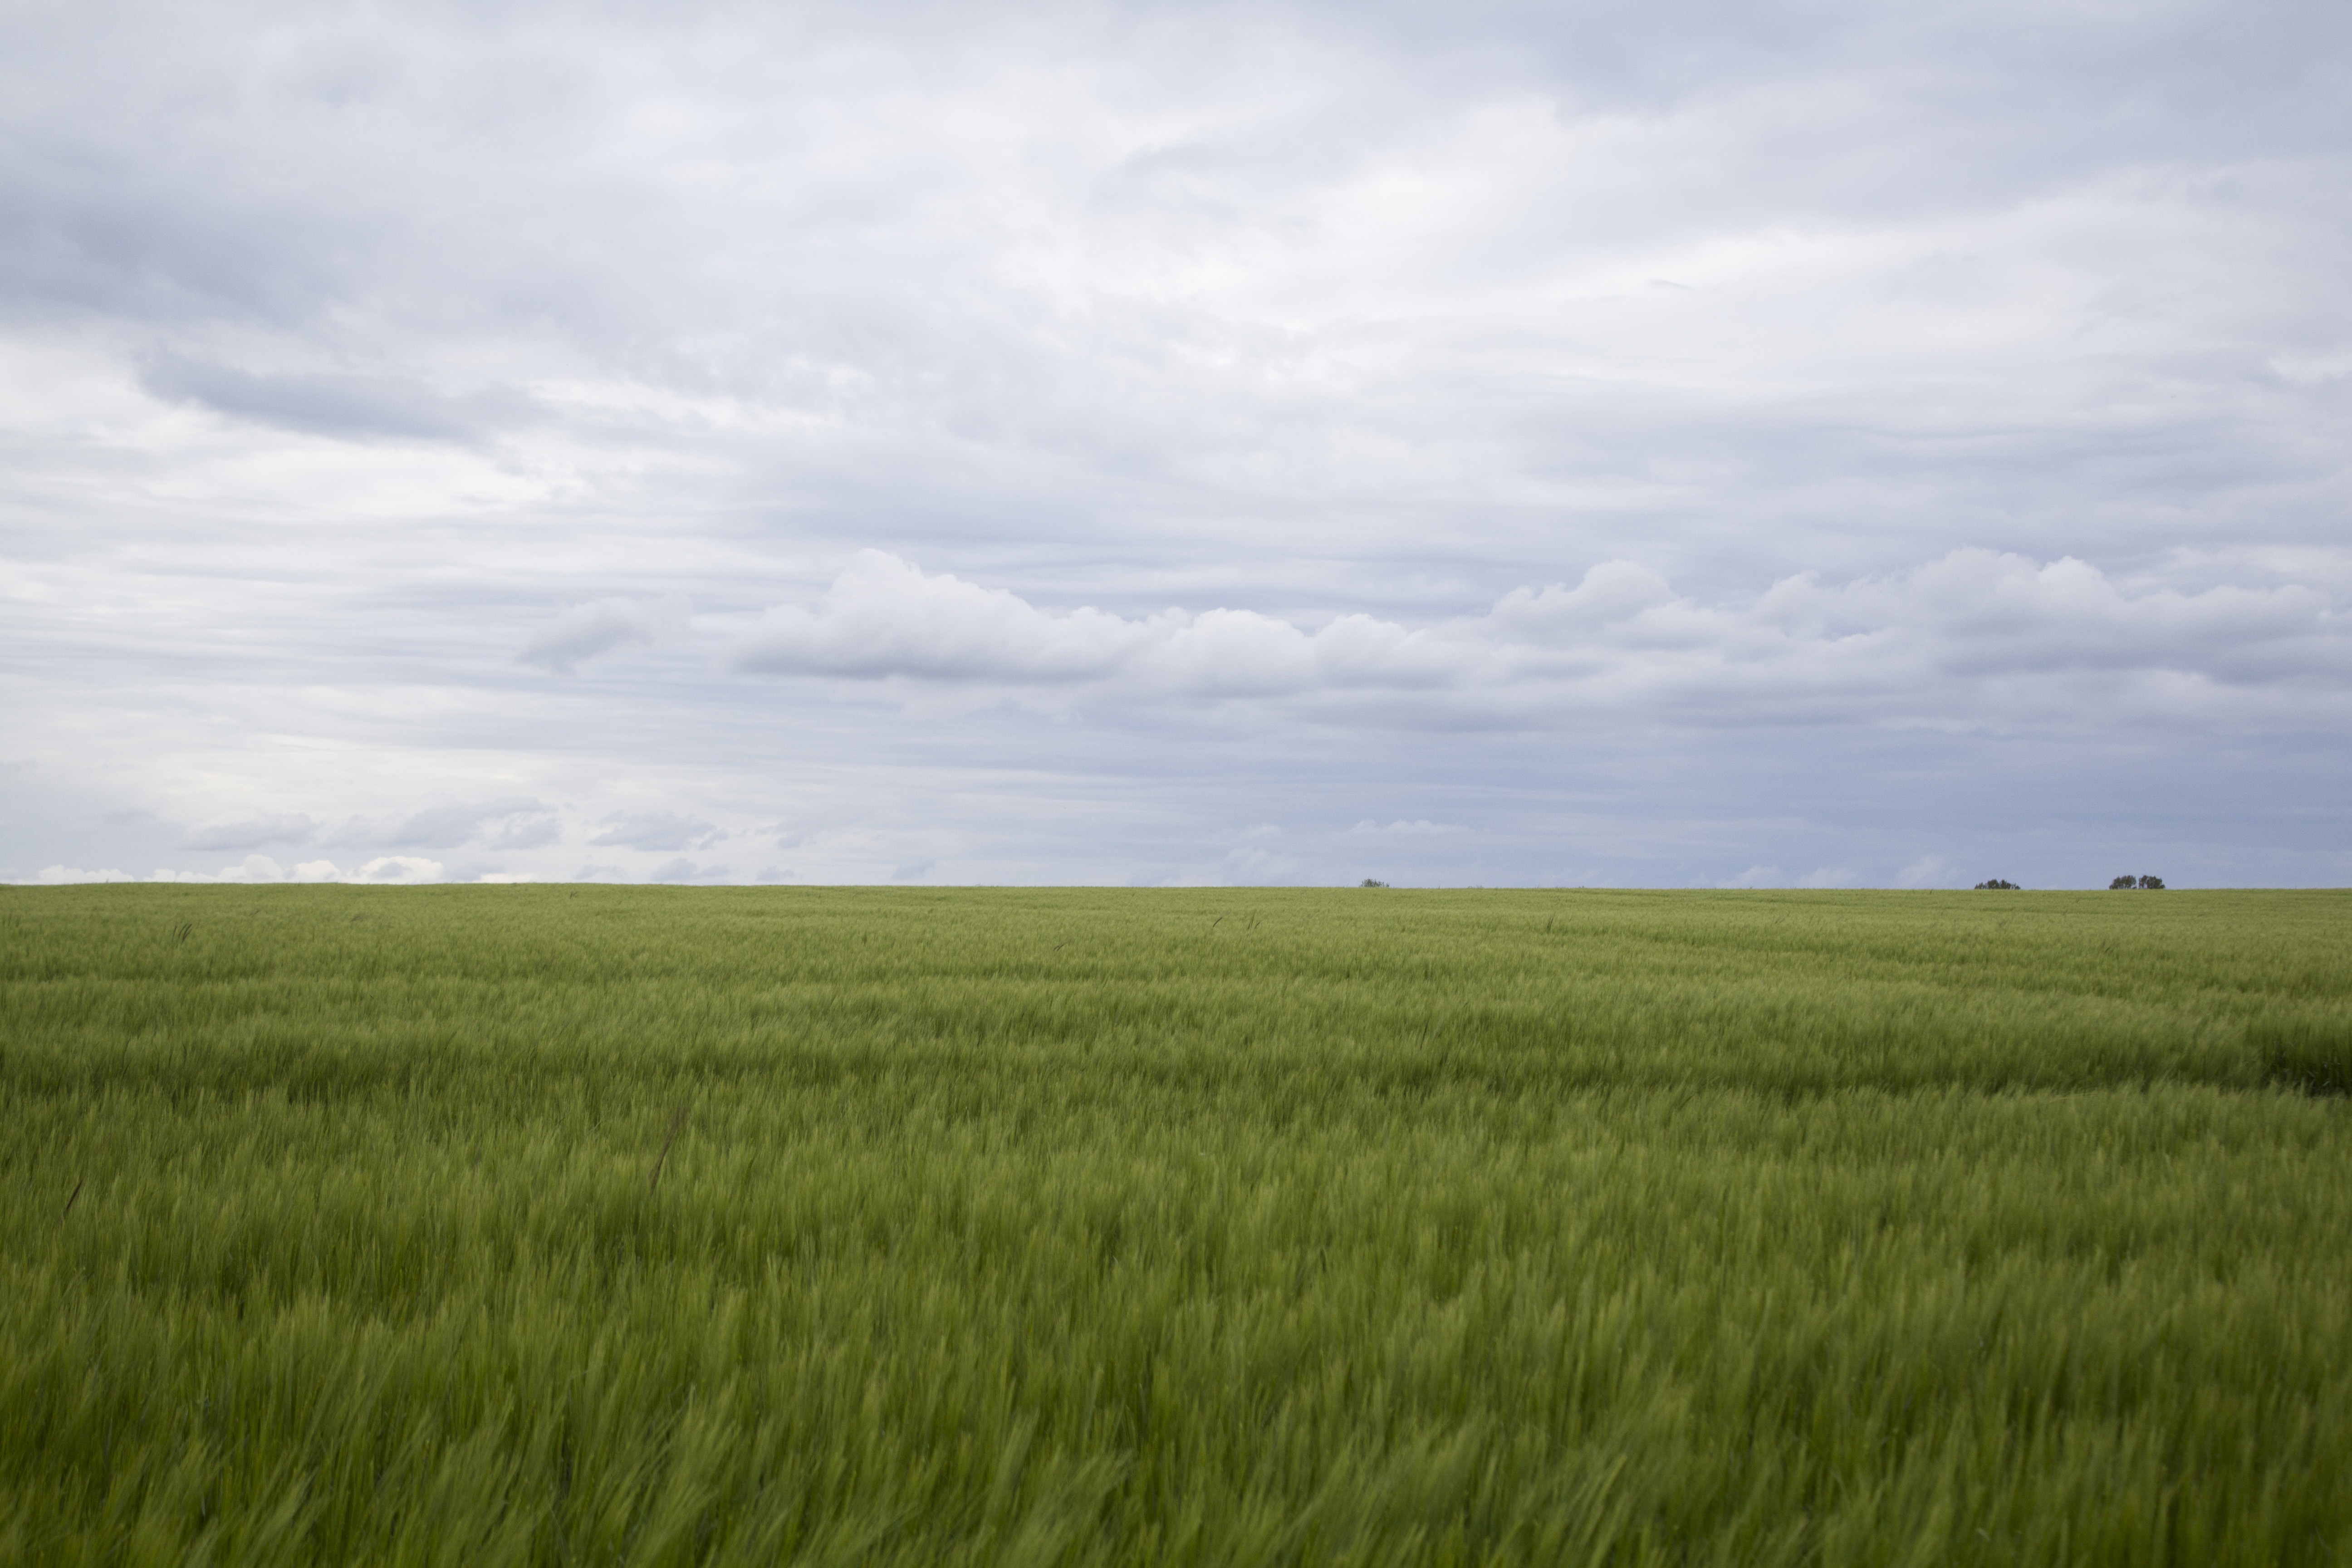
landscape, nature, grass, horizon, marsh, light, cloud, plant, sky, sun, sunset, field, ground, meadow, prairie, countryside, land, country, summer, environment, food, spring, green, farming, harvest, crop, pasture, soil, blue, agriculture, plain, grassland, landscapes, beautiful, out, habitat, ecosystem, steppe, rural area, paddy field, green field, summer landscape, natural environment, grass family